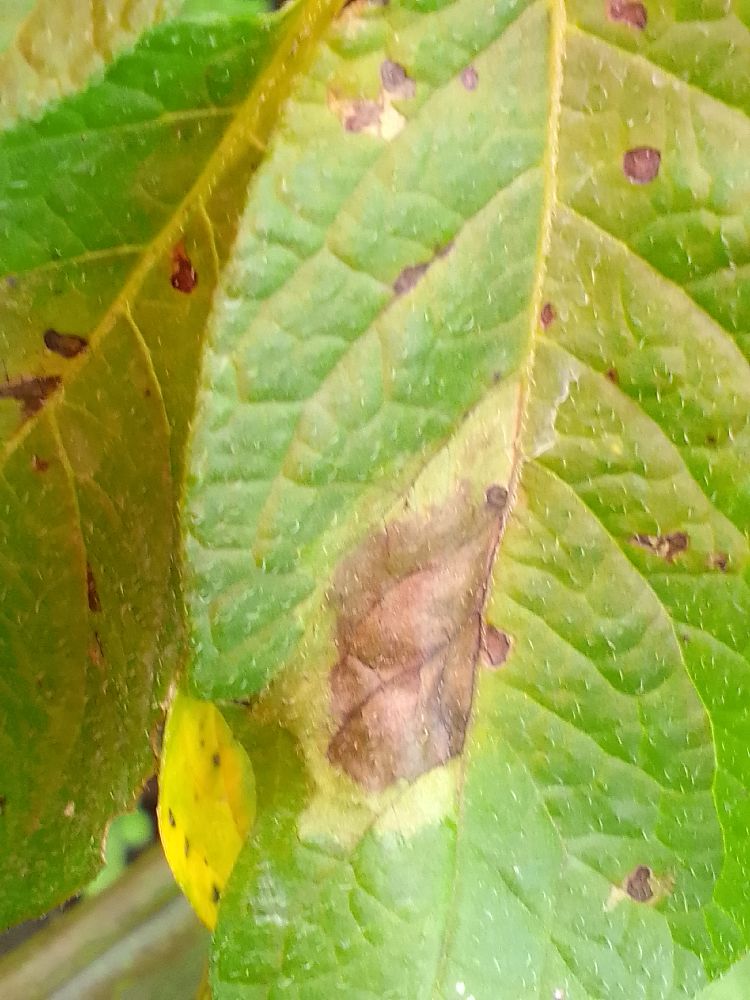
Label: Late blight